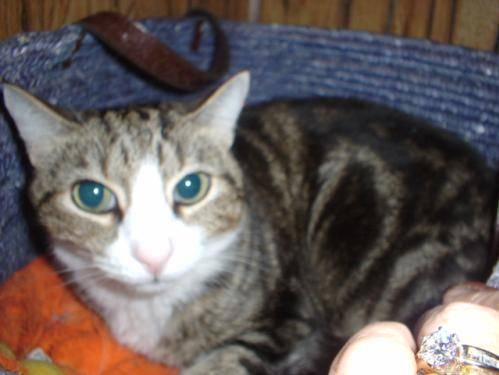
cat